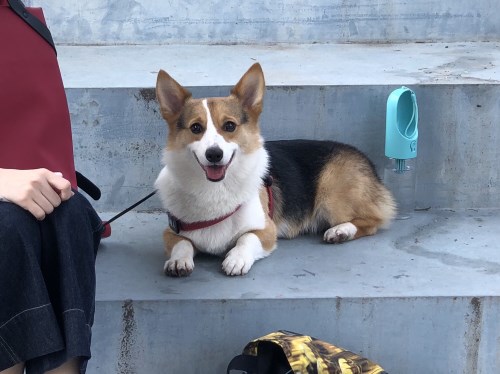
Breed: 2909-n000116-Cardigan